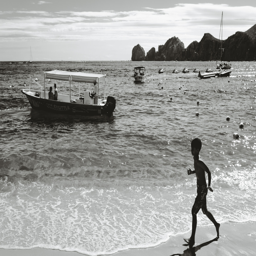
a boy 's silhouette runs across the beach